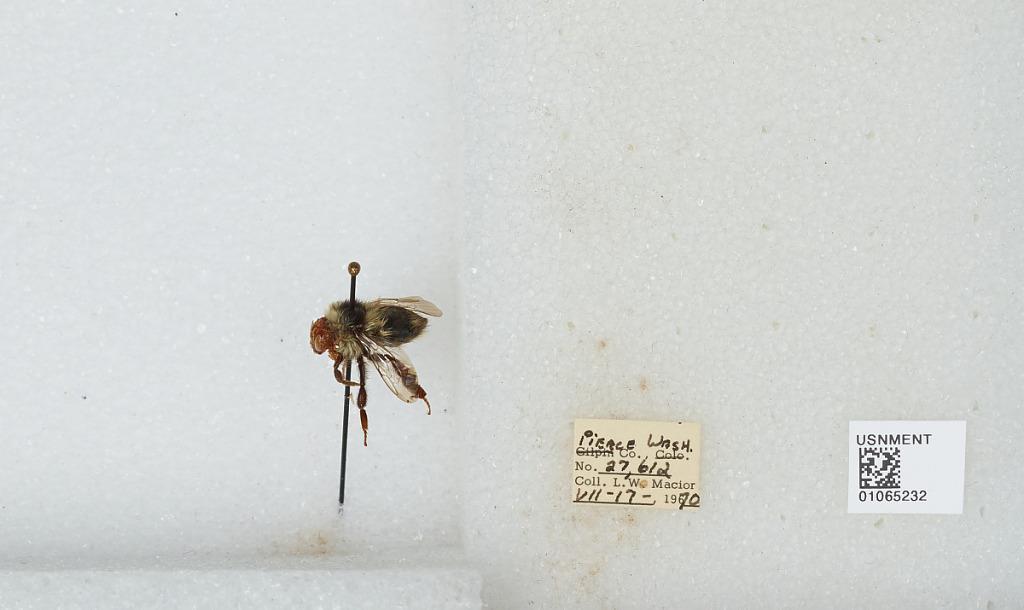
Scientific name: Bombus bifarius nearcticus
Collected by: L. Macior
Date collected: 1970-7-17
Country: United States
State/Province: Washington
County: Pierce
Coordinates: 47.05, -122.12